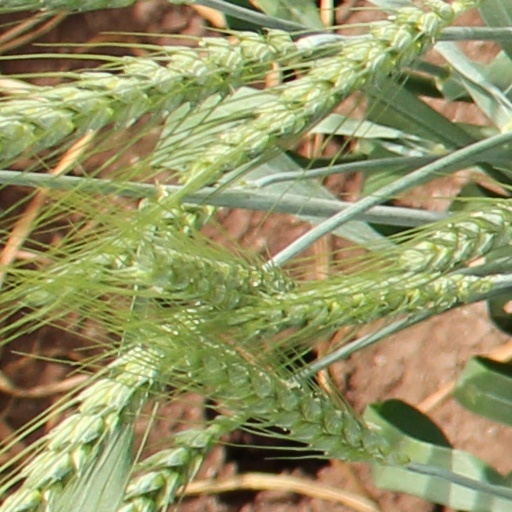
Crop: wheat